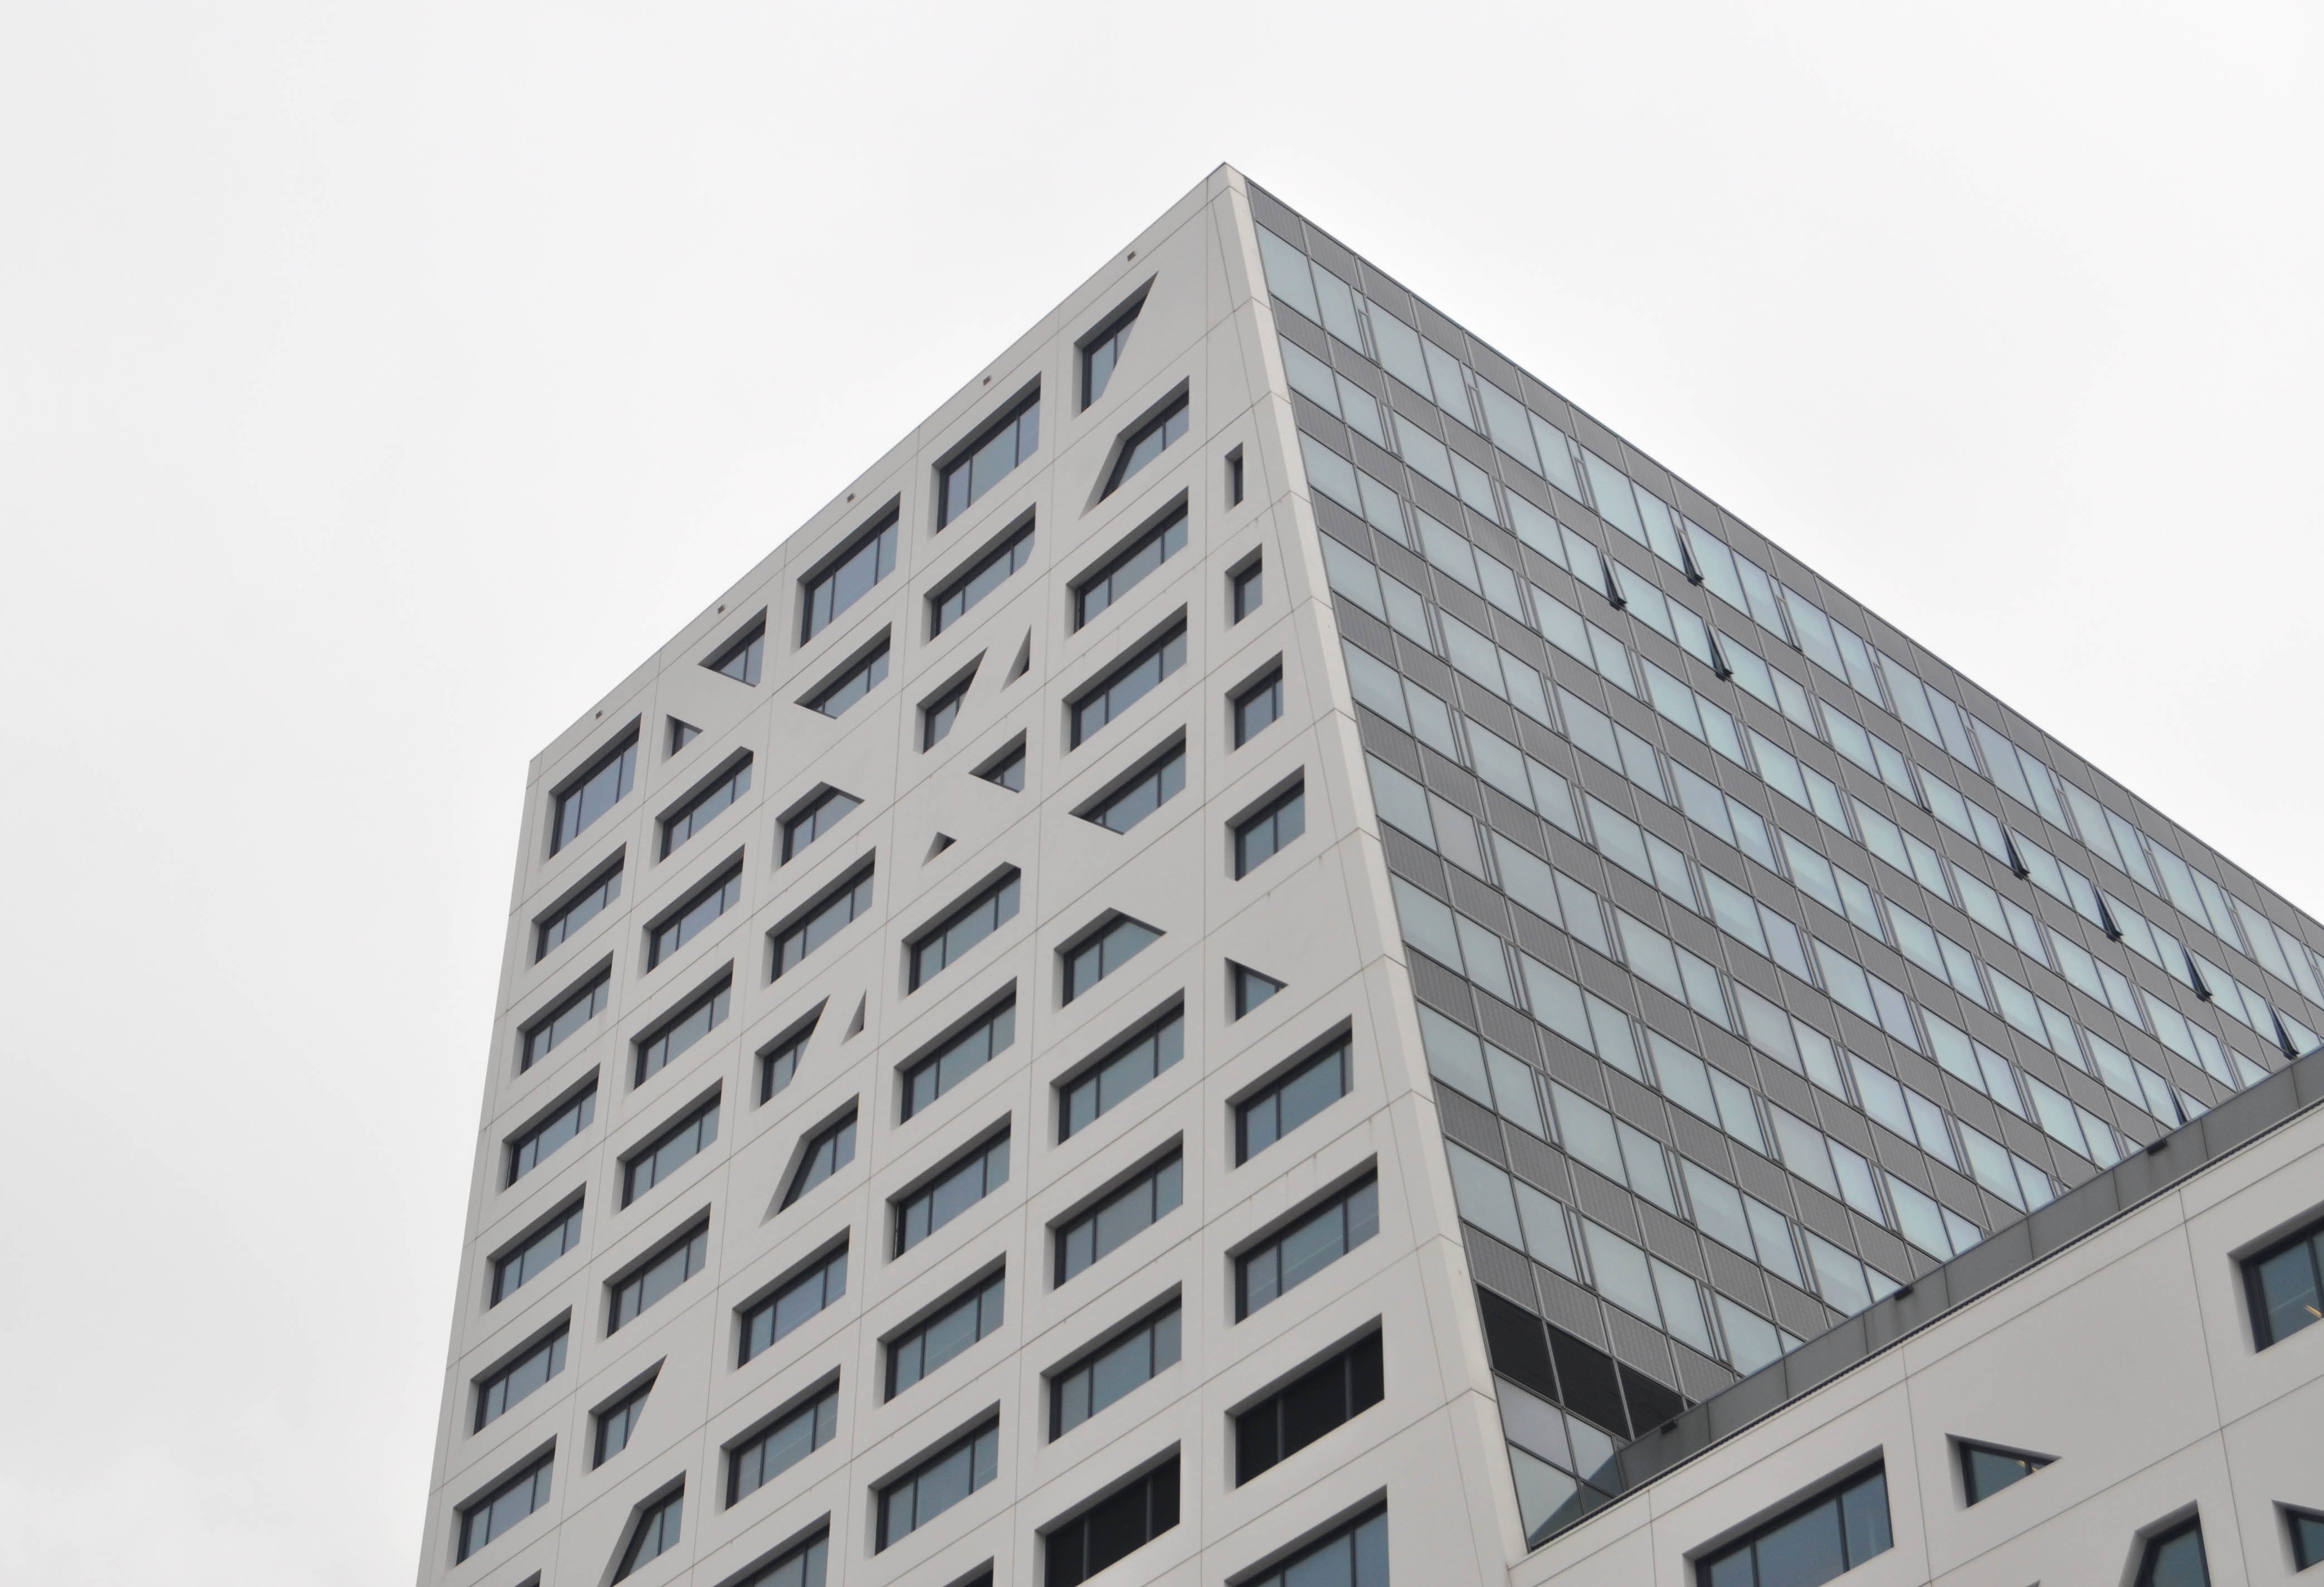
architecture, building, skyscraper, facade, tower block, design, commercial building, headquarters, condominium, residential area, brutalist architecture